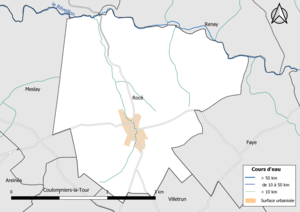
Carte du réseau hydrographique de la commune de fr:Rocé (Loir-et-Cher) (France).
Rocé est une commune française située dans le département de Loir-et-Cher, en région Centre-Val de Loire.